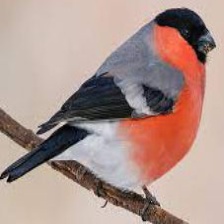
Species: EURASIAN BULLFINCH
Scientific name: PYRRHULA PYRRHULA